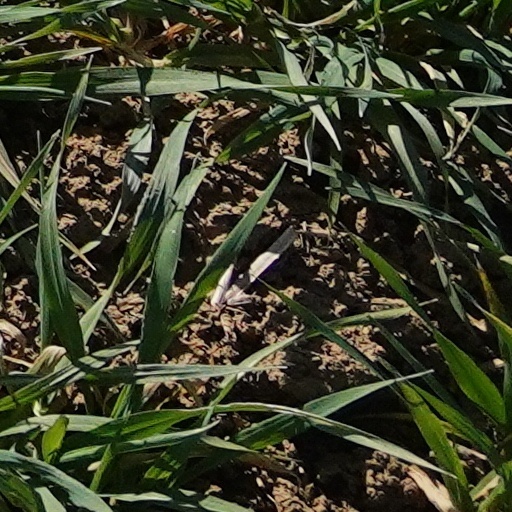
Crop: wheat